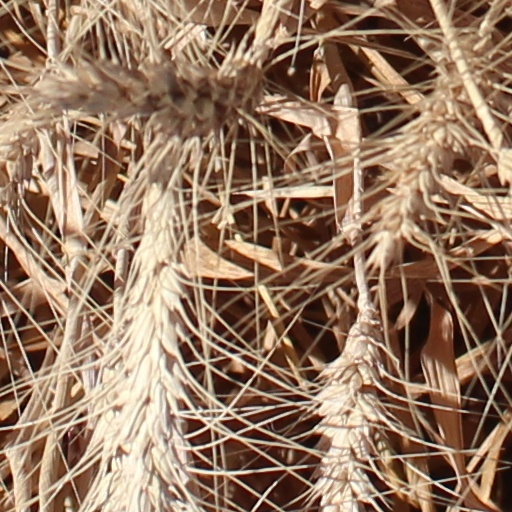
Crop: wheat